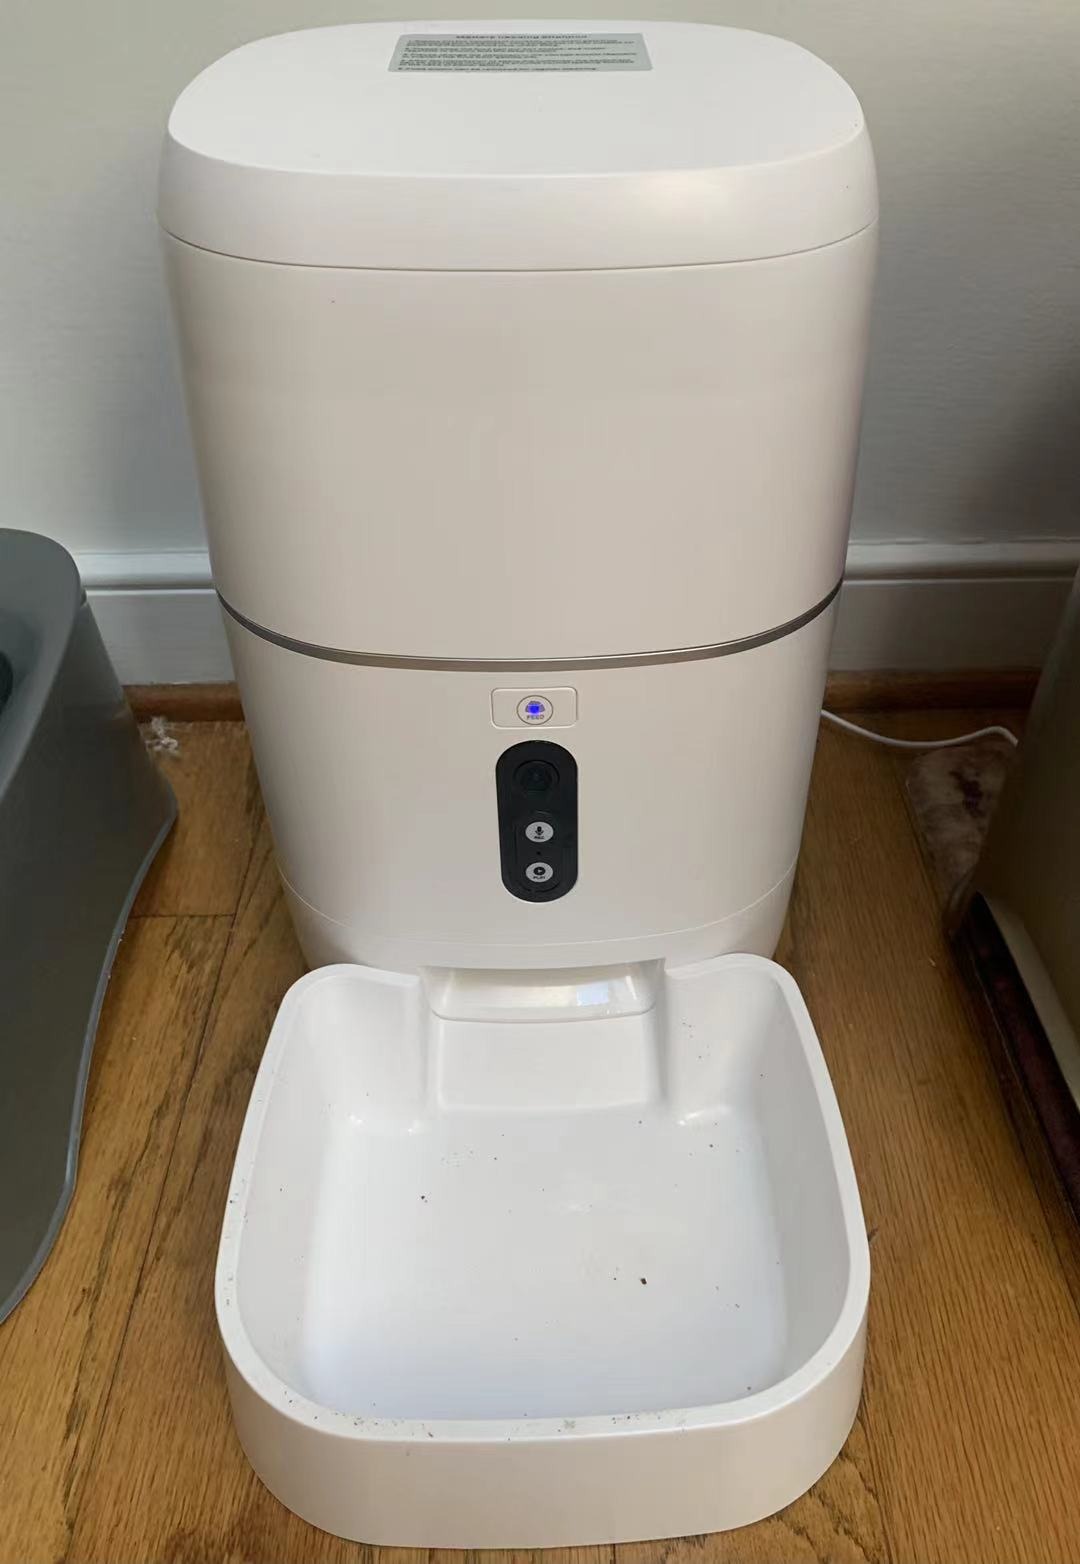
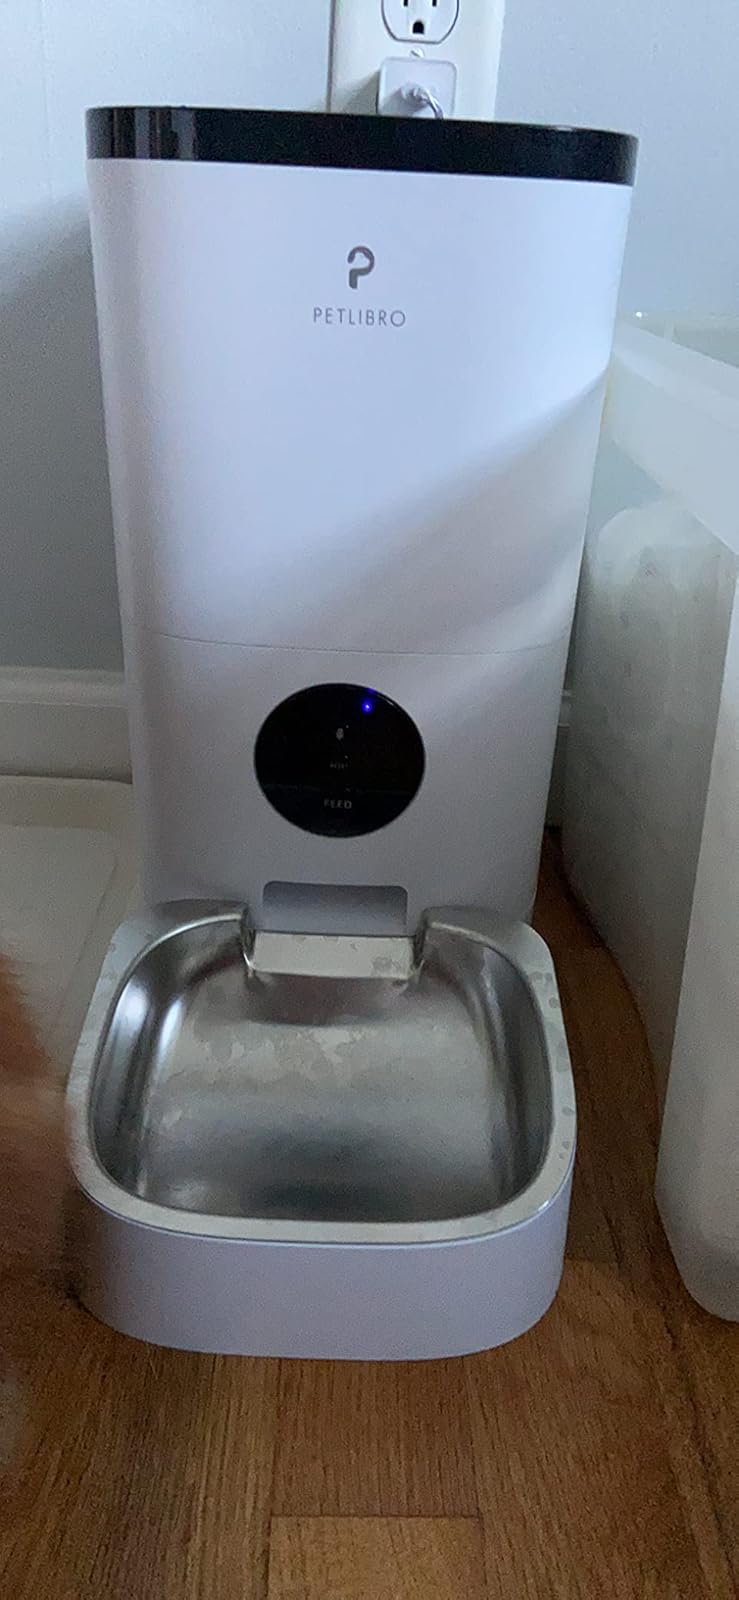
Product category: items_feeder
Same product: no